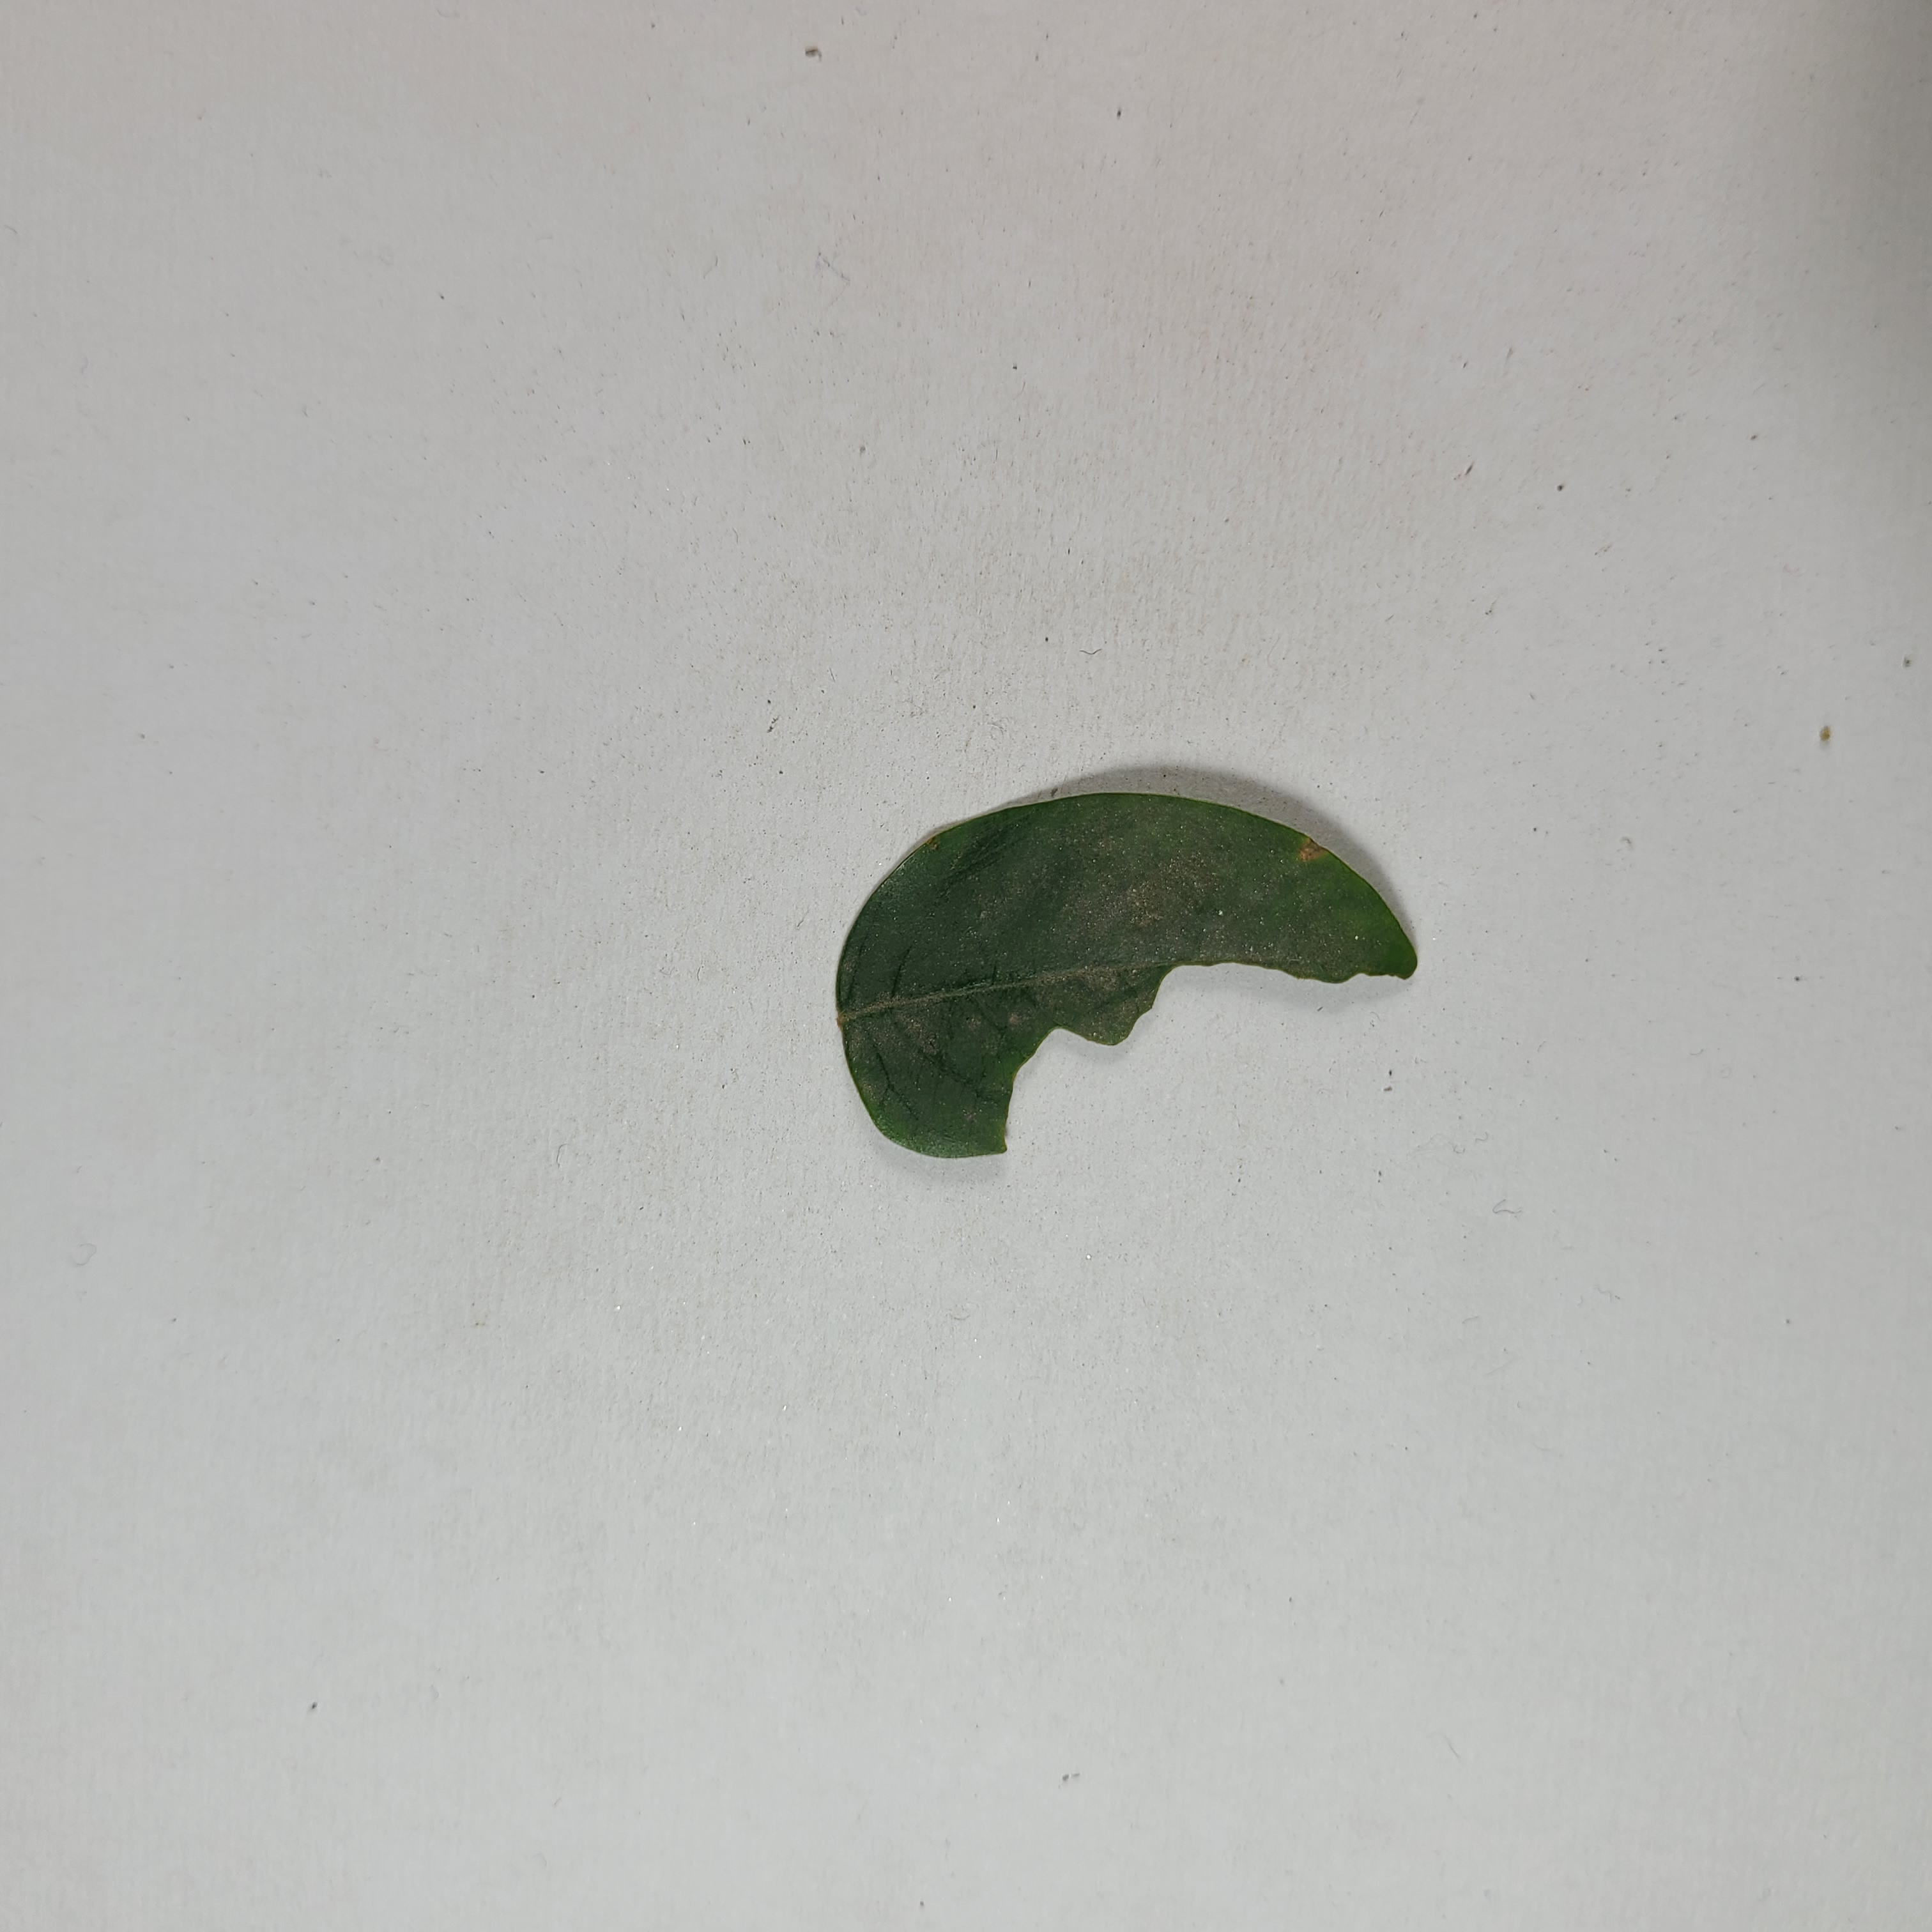
Label: Insect Hole leaves